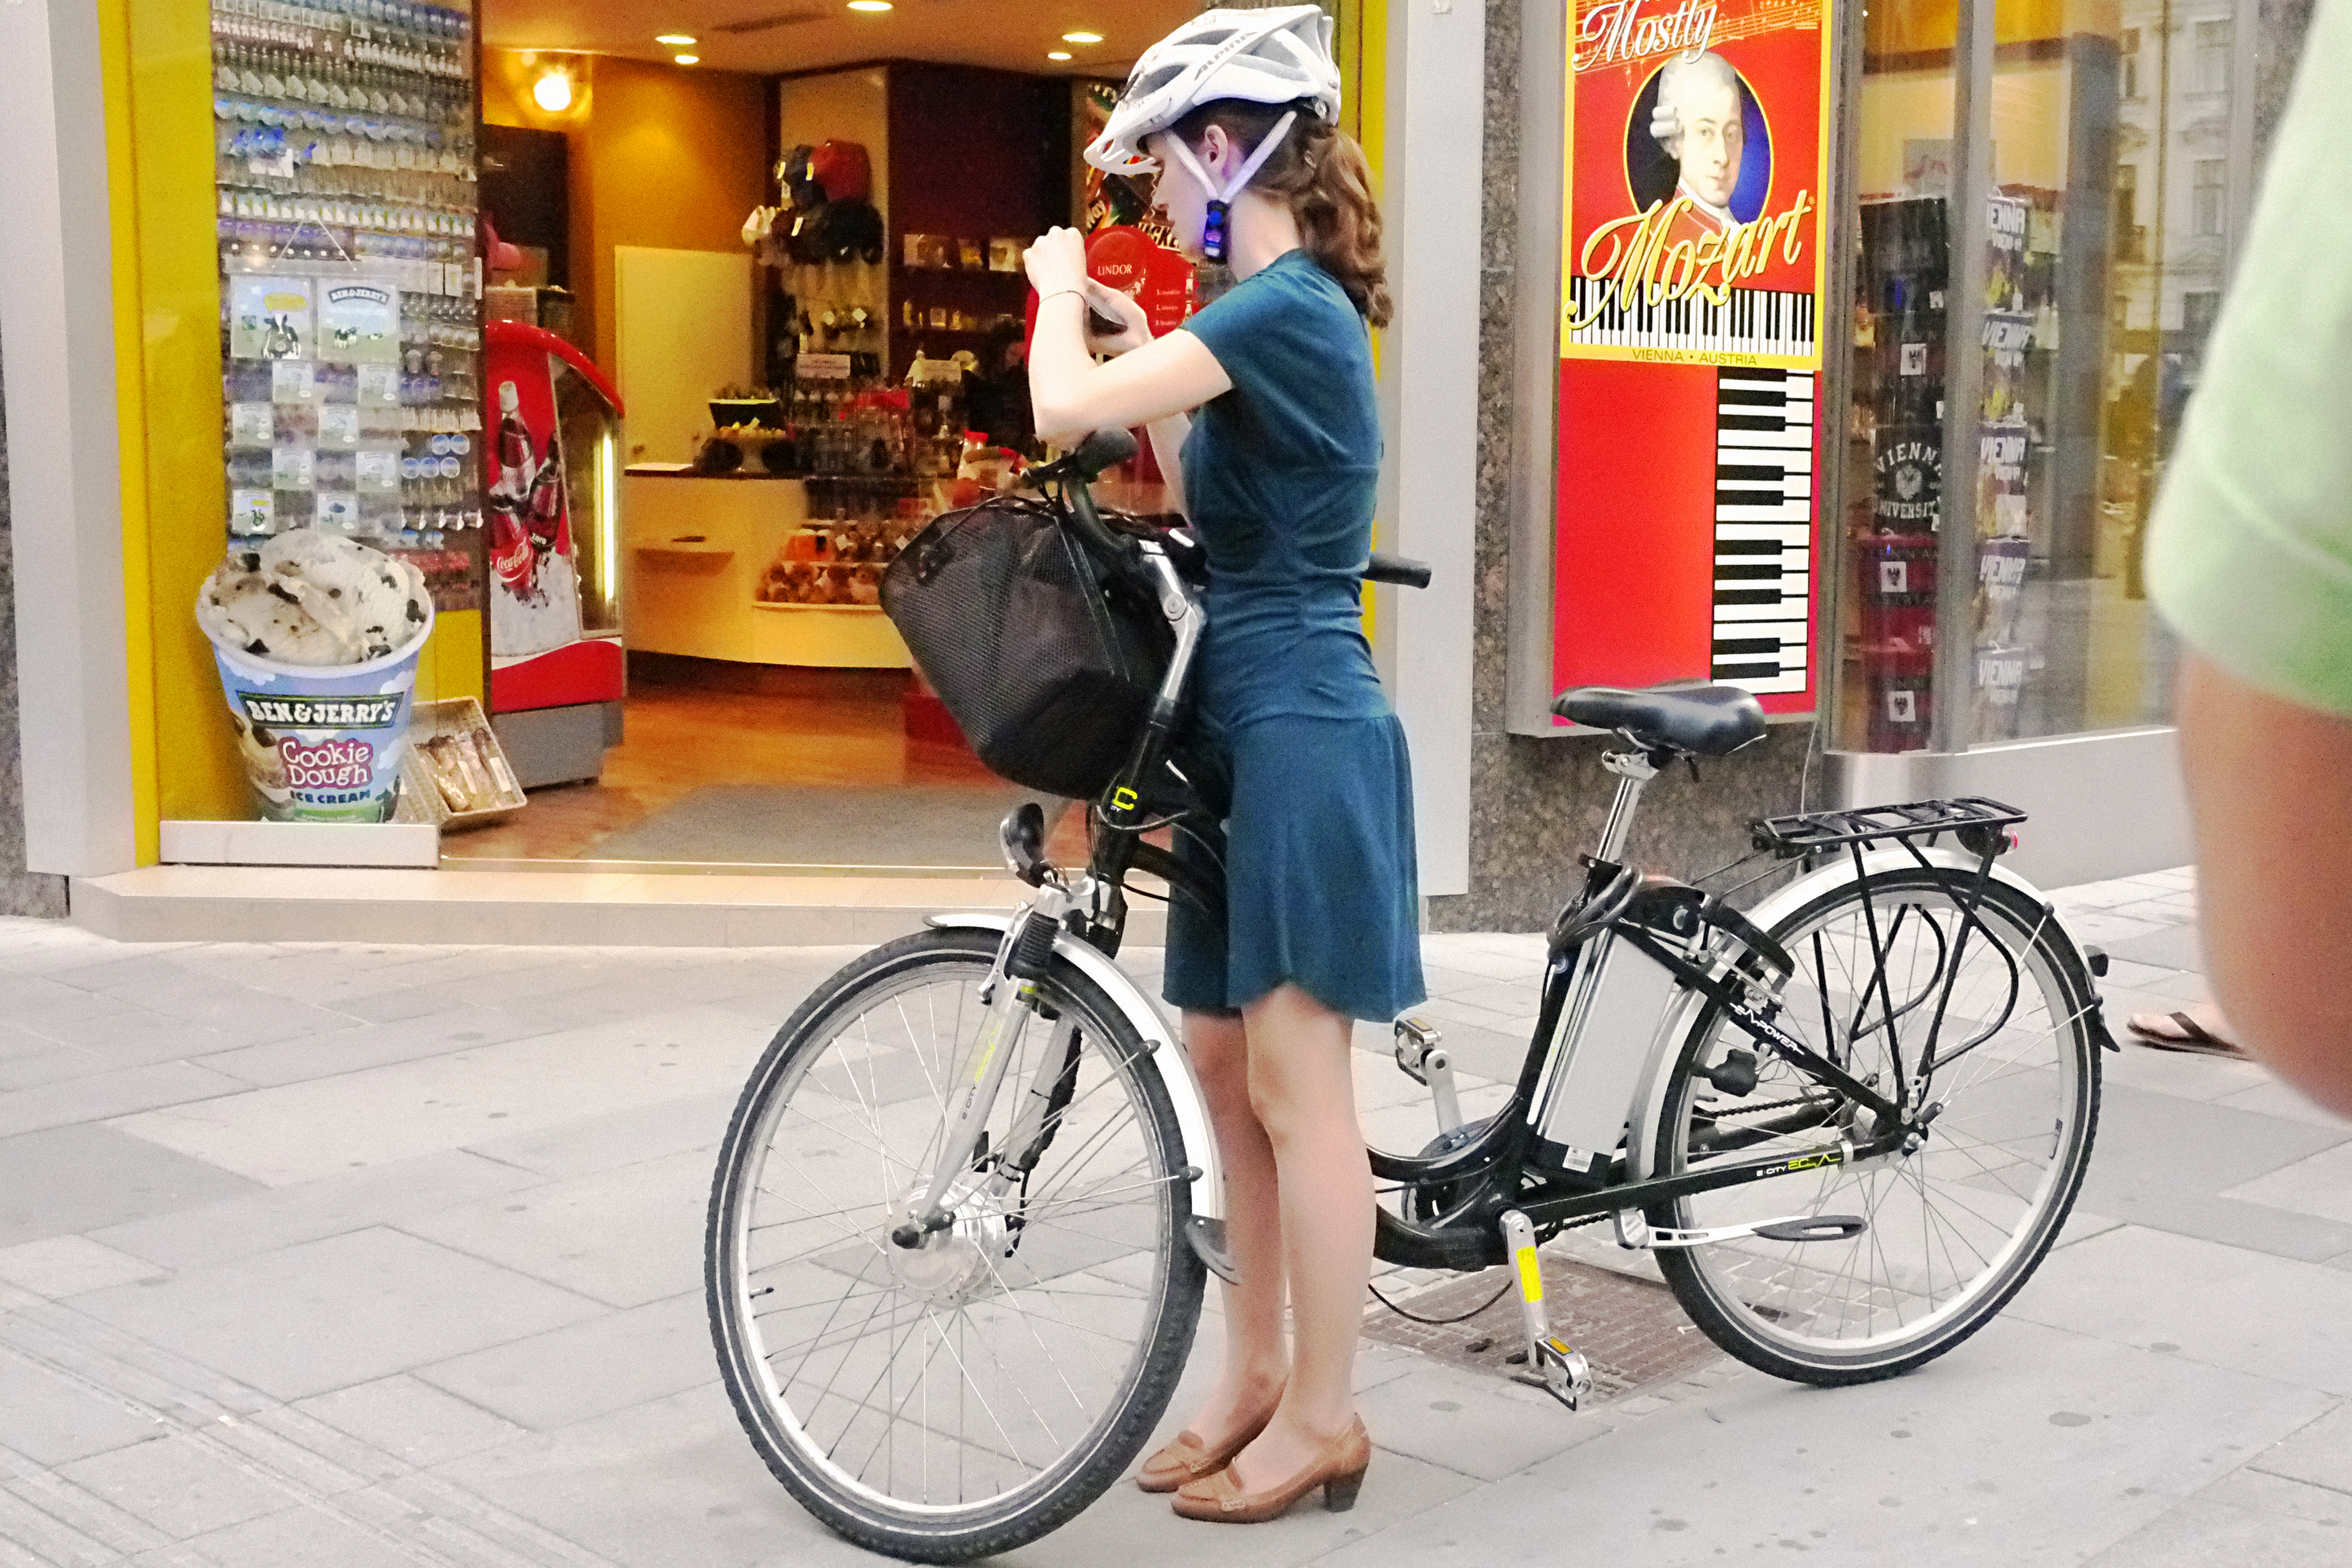
street, bicycle, urban, fujifilm, vehicle, sports equipment, mountain bike, cycling, vienna, x100, fuji, wien, finepixx100, road cycling, land vehicle, road bicycle